Michigan Firehouse Museum

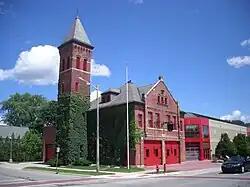
Exterior of the 1898 fire station

The Michigan Firehouse Museum and Education Center is a fire museum dedicated to the history of firefighting in the U.S. state of Michigan. It is located at 110 West Cross Street in Ypsilanti, Michigan.